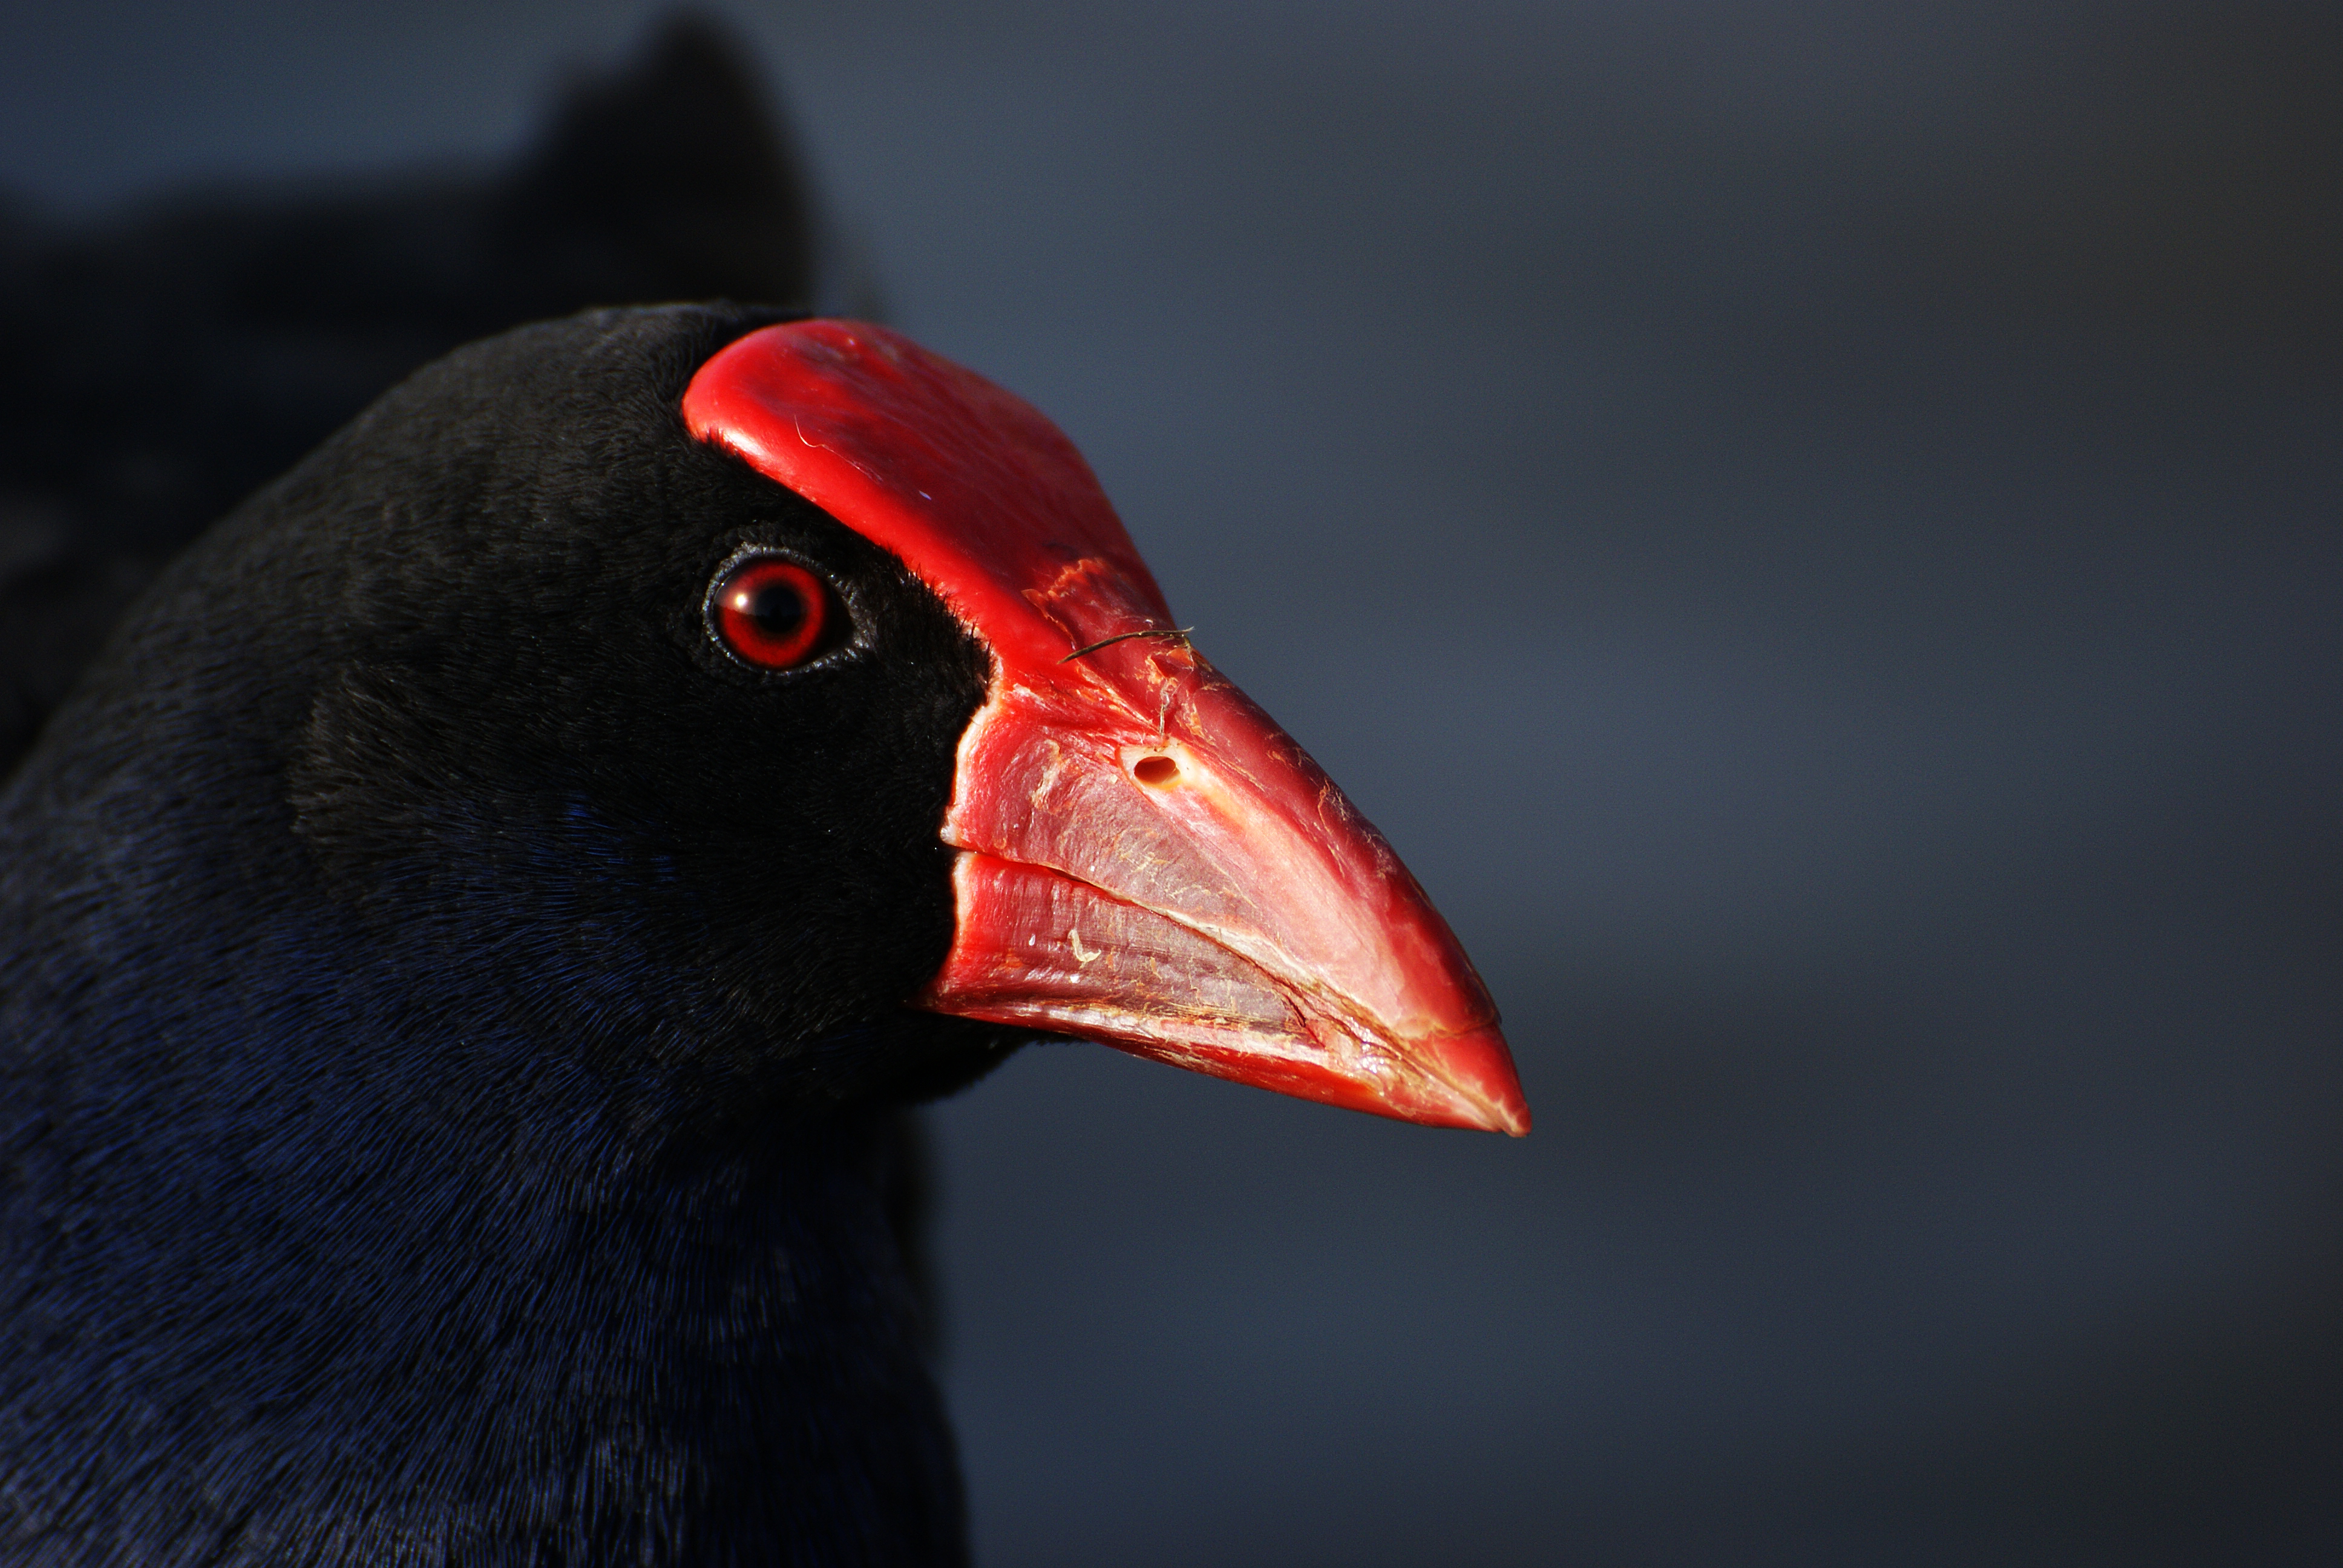
bird, wing, red, beak, black, fauna, close up, birds, vertebrate, explored, waterfowl, newzealandbirds, swamphen, bluebird, flickrsbestcreatures, blackbird, sonydslra300, porphyrioporphyrio, pukeko, macro photography, perching bird